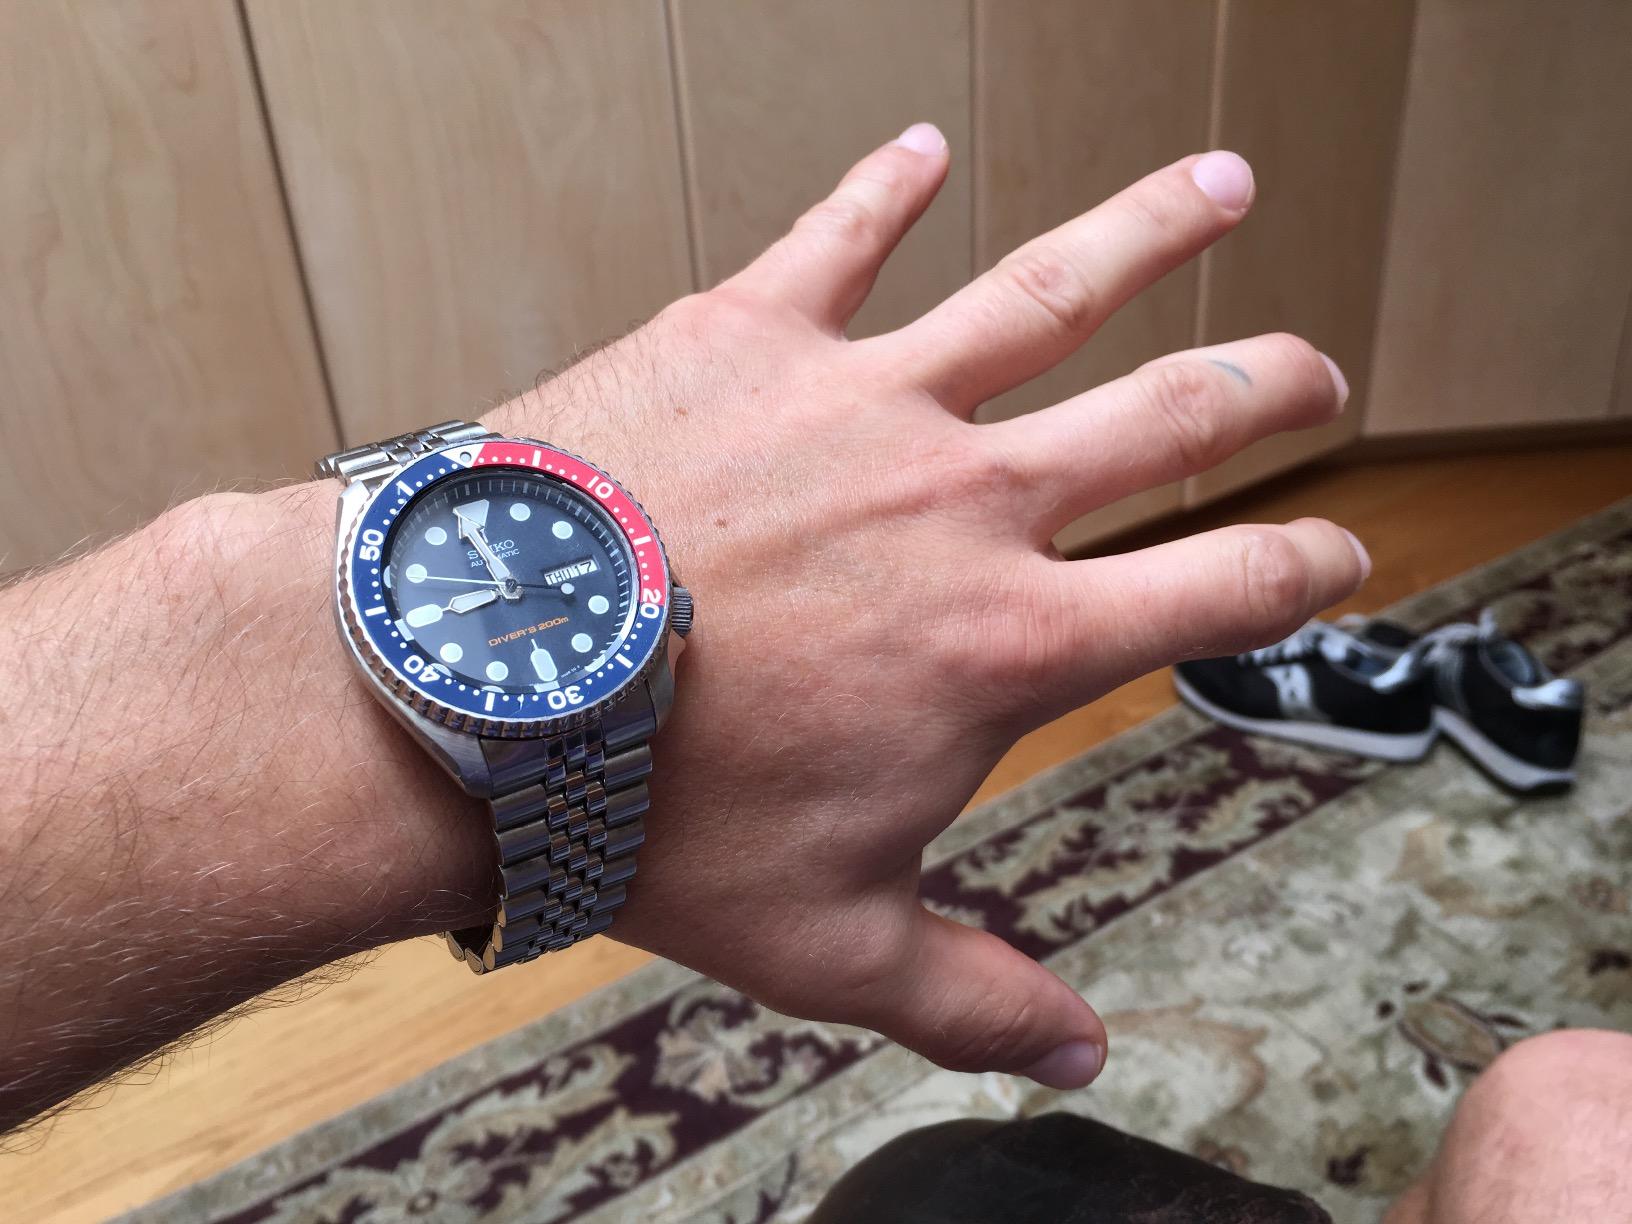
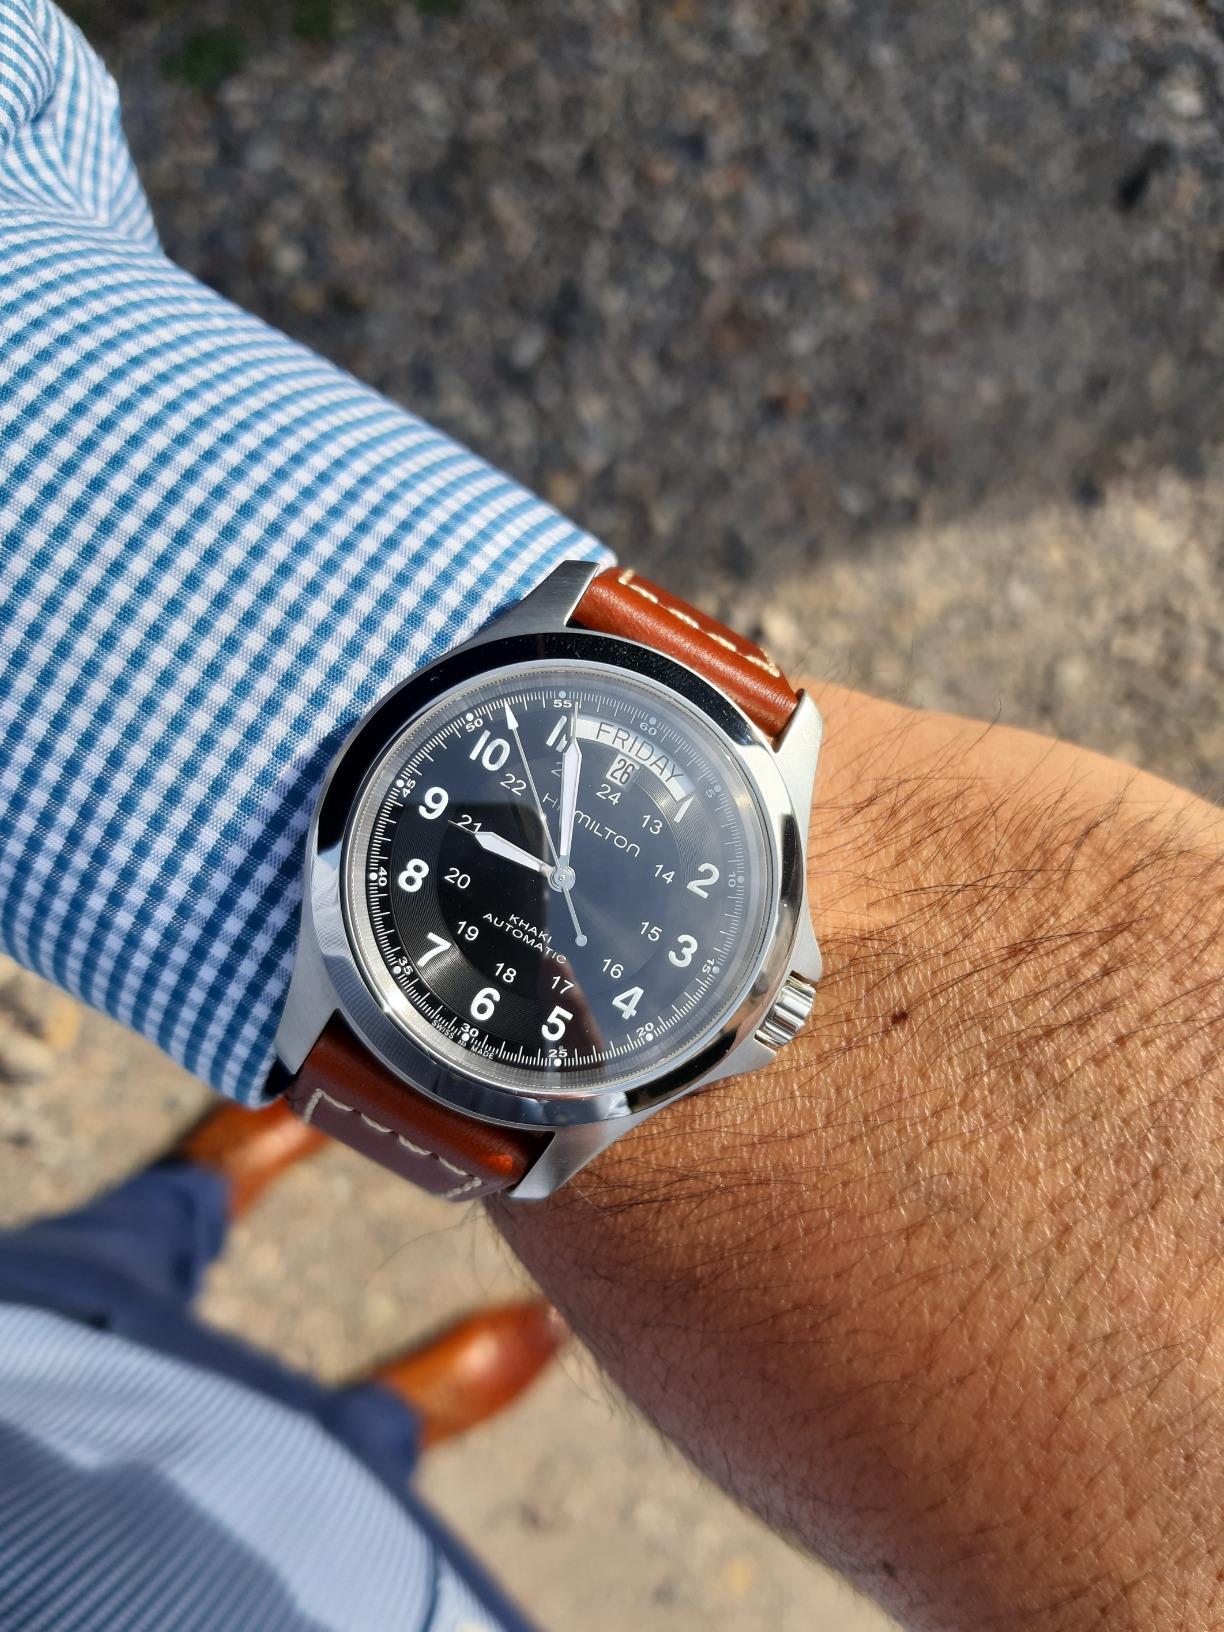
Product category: accessories_watch
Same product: no